The Beast (2019 film)

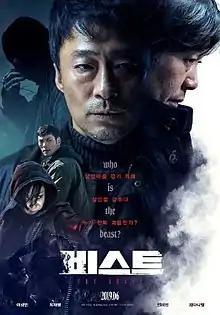
Theatrical release poster

The Beast is a 2019 South Korean action thriller film directed by Lee Jung-ho, starring Lee Sung-min, Yoo Jae-Myung, Jeon Hye-jin, and Choi Daniel. The story is about the conflicts of two detectives in solving a brutal murder case. The film is a remake of the French film, "36 Quai des Orfèvres" (2004).